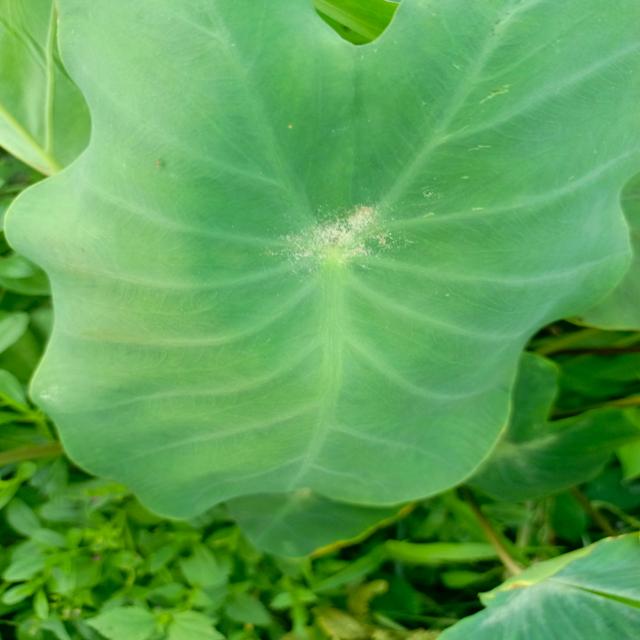
Label: Healthy